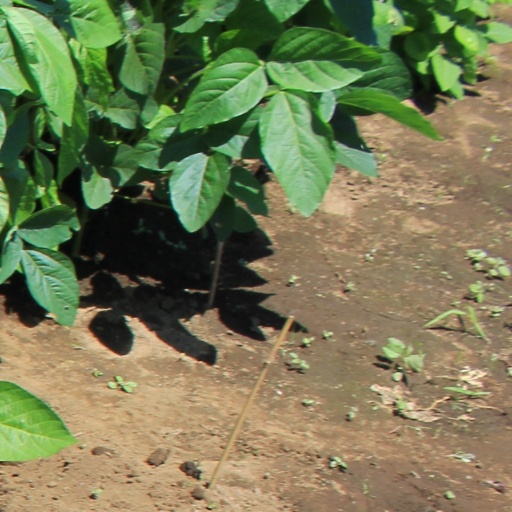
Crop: soybean